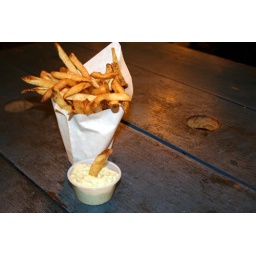
fries in a paper cup